Ibar Highway assassination attempt

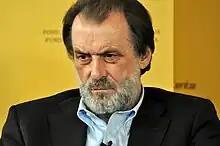
Vuk Drašković was the planned target of the assassination

The Ibar highway assassination attempt refers to the events that occurred on the Ibar Highway in Serbia, a federal unit of FR Yugoslavia on 3 October 1999, when active members of the Yugoslav state security's Special Operations Unit (JSO) attempted to murder politician Vuk Drašković on the Ibar Highway by slamming a truck full of sand into his two-car motorcade. Their intention was to make it appear as though it were a traffic accident.